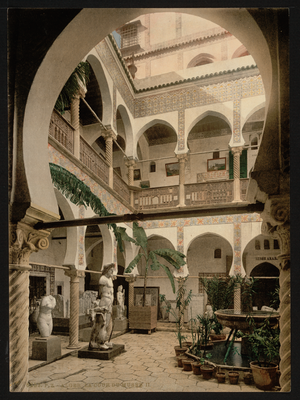
Le tourisme en Algérie est un secteur économique de ce pays. Il s'agit d'une activité importante, aussi bien pour les Algériens qui choisissent d'y passer leurs vacances, que pour les étrangers qui viennent y faire un séjour. L'Algérie est le pays le plus grand du continent africain et le 10ᵉ pays le plus grand au monde en superficie totale. Situé en Afrique du Nord, une des principales attractions touristiques est le Sahara, le plus grand désert au monde. Quelques dunes de sables peuvent atteindre 180 mètres de hauteur.
Le musée national des antiquités et des arts islamiques, inauguré en 1897, situé dans l'enceinte du parc de la Liberté à Alger, il est le plus ancien musée d'Algérie et d'Afrique. Il couvre l'histoire de l'art en Algérie depuis 2 500 ans.
Le Magenta est une frégate cuirassée de la Marine française lancée en 1861 à Brest et connue pour avoir fait naufrage avec sa cargaison en rade de Toulon, le 31 octobre 1875.